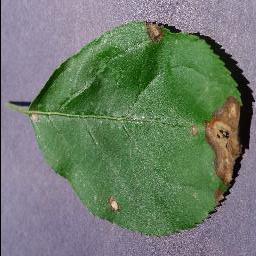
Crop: apple
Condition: black_rot